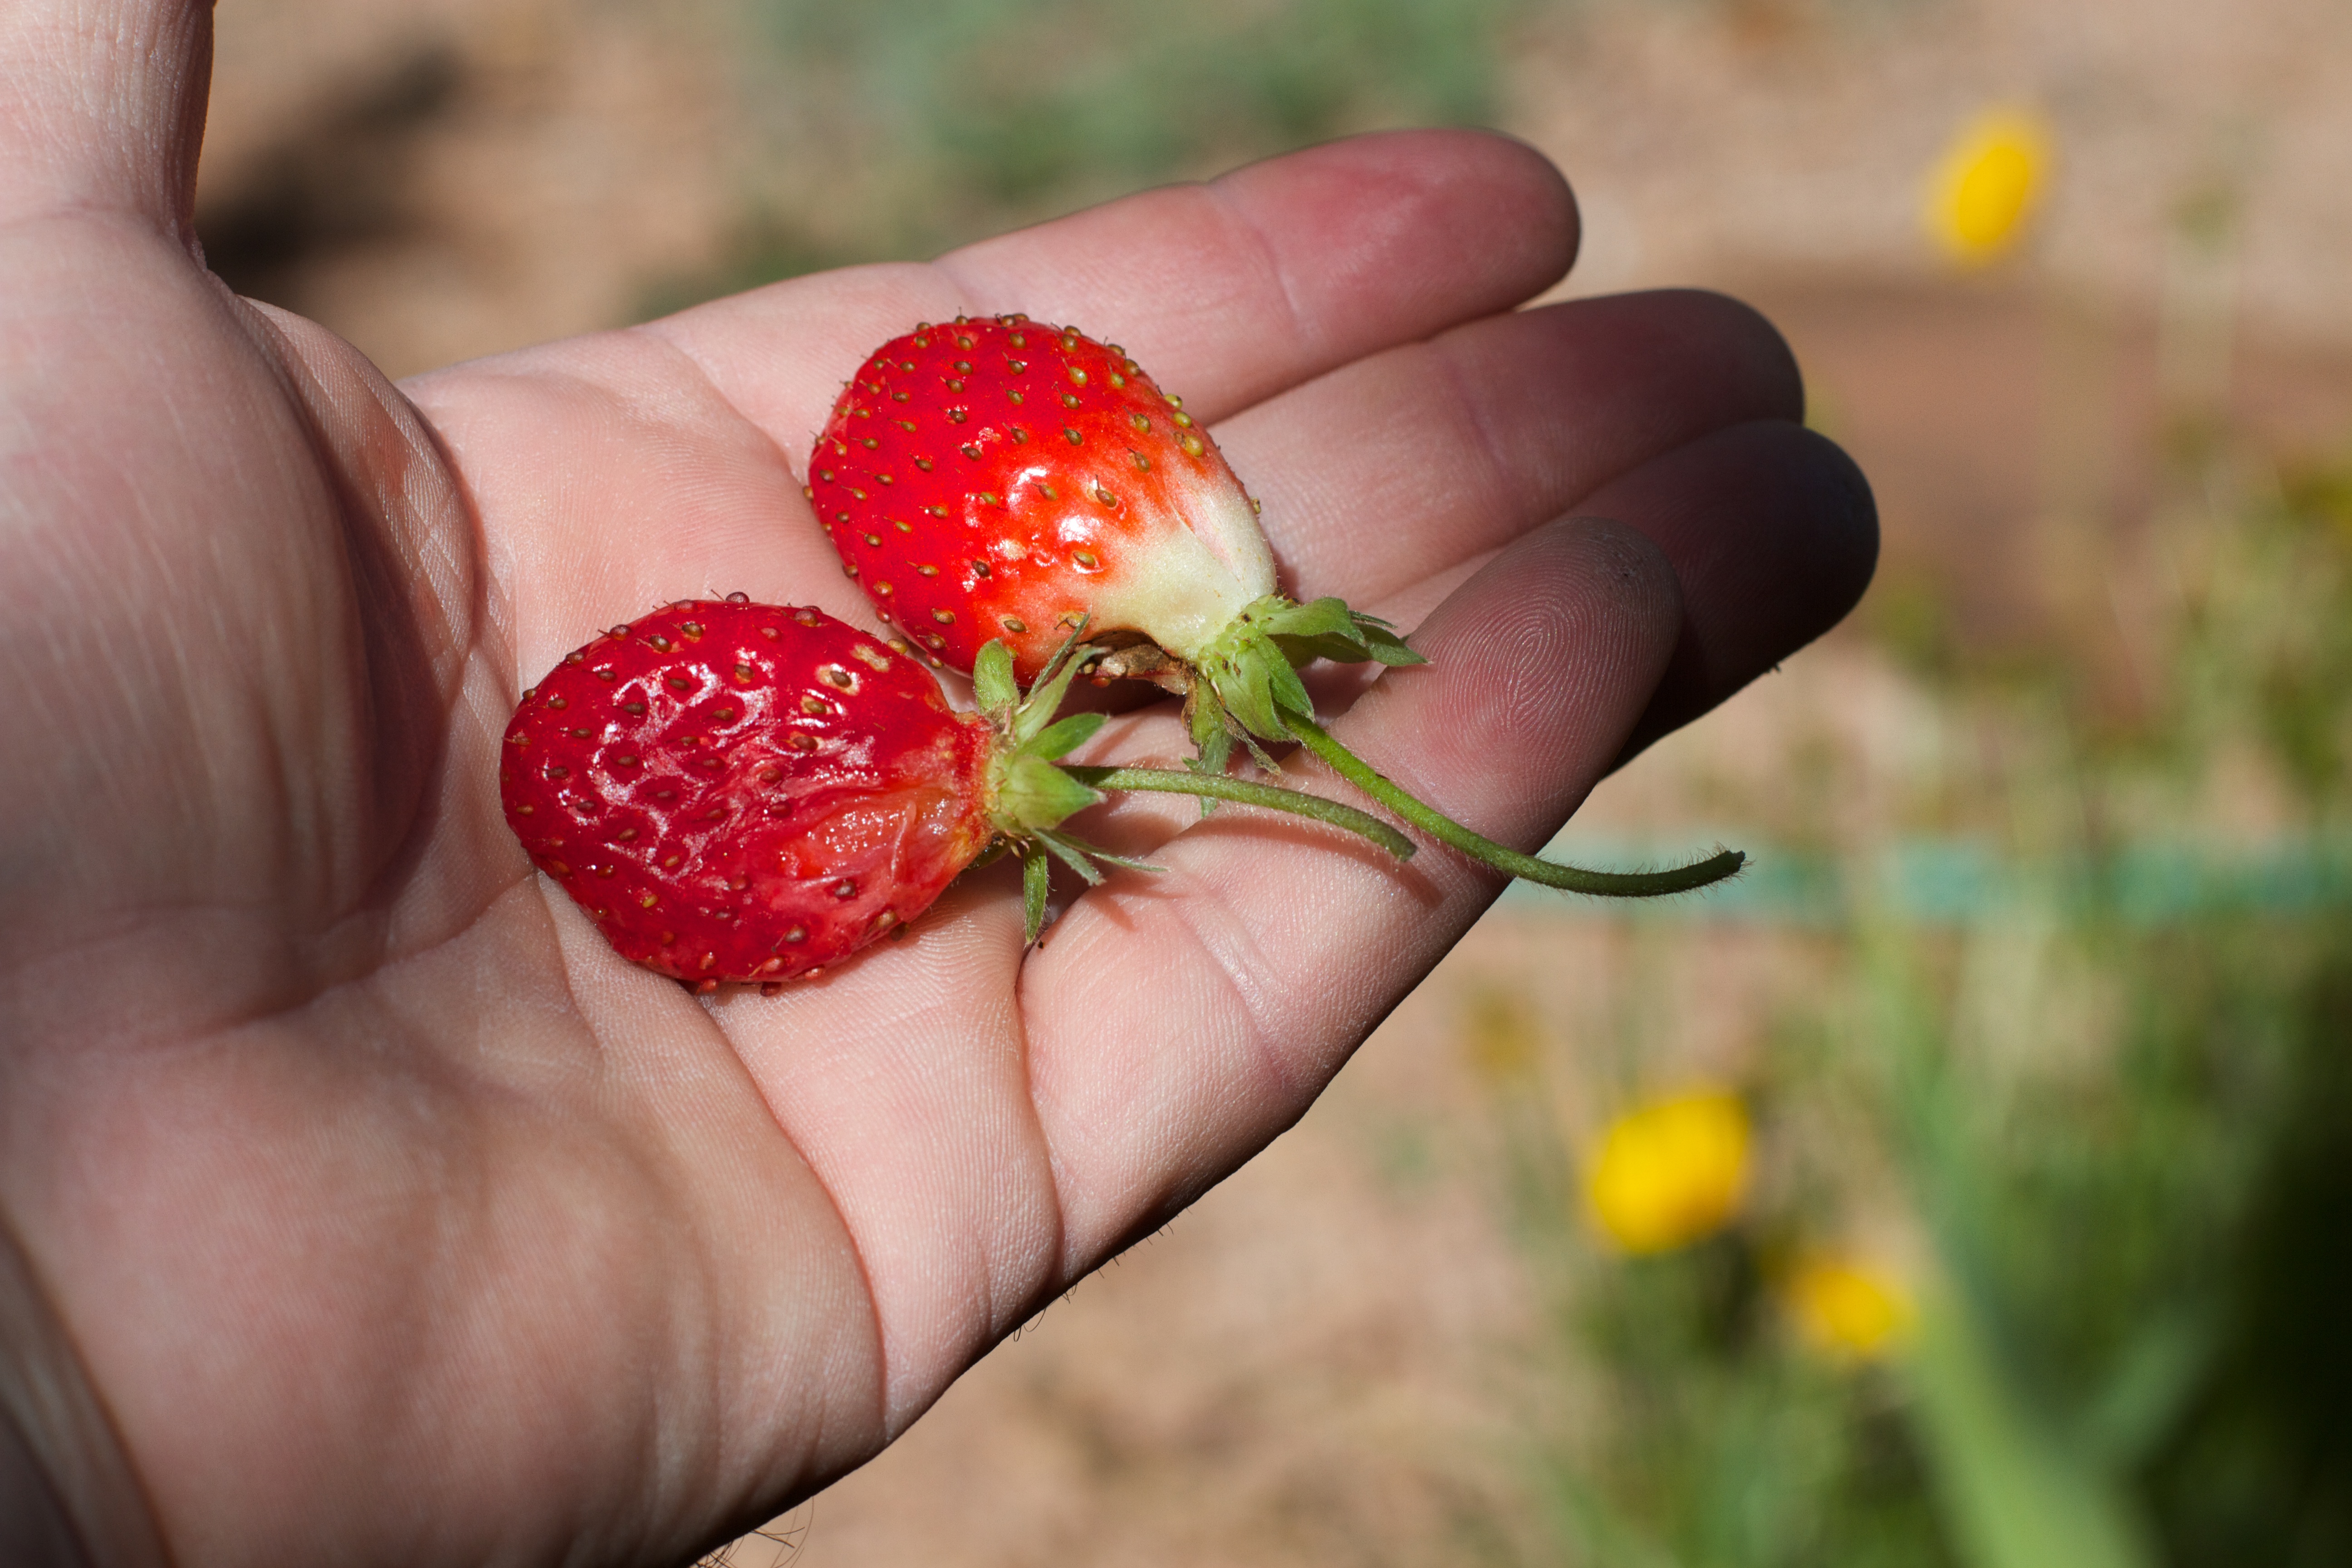
plant, fruit, flower, food, produce, flora, strawberry, close up, strawberries, macro photography, flowering plant